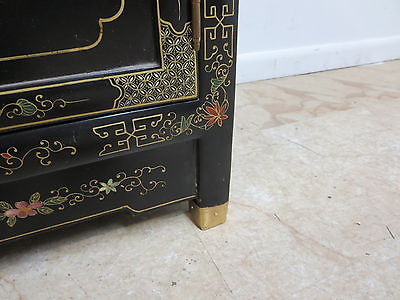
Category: cabinet